Santa Maria del Popolo

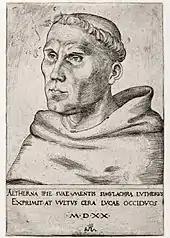
Luther as an Augustinian friar

Luther's journey to Rome as young Augustinian friar is a famous episode of his life period before the Reformation. Although his stay in the city became the stuff of legends, the circumstances and details of this journey are surprisingly murky due to a scarcity of authentic sources. Even the traditional date (1510/11) was questioned recently when Hans Schneider suggested that the trip happened a year later in 1511/12.